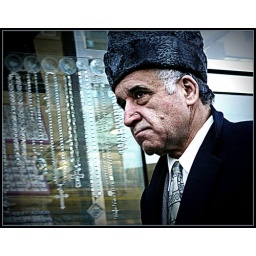
man with hat and crucifix in window